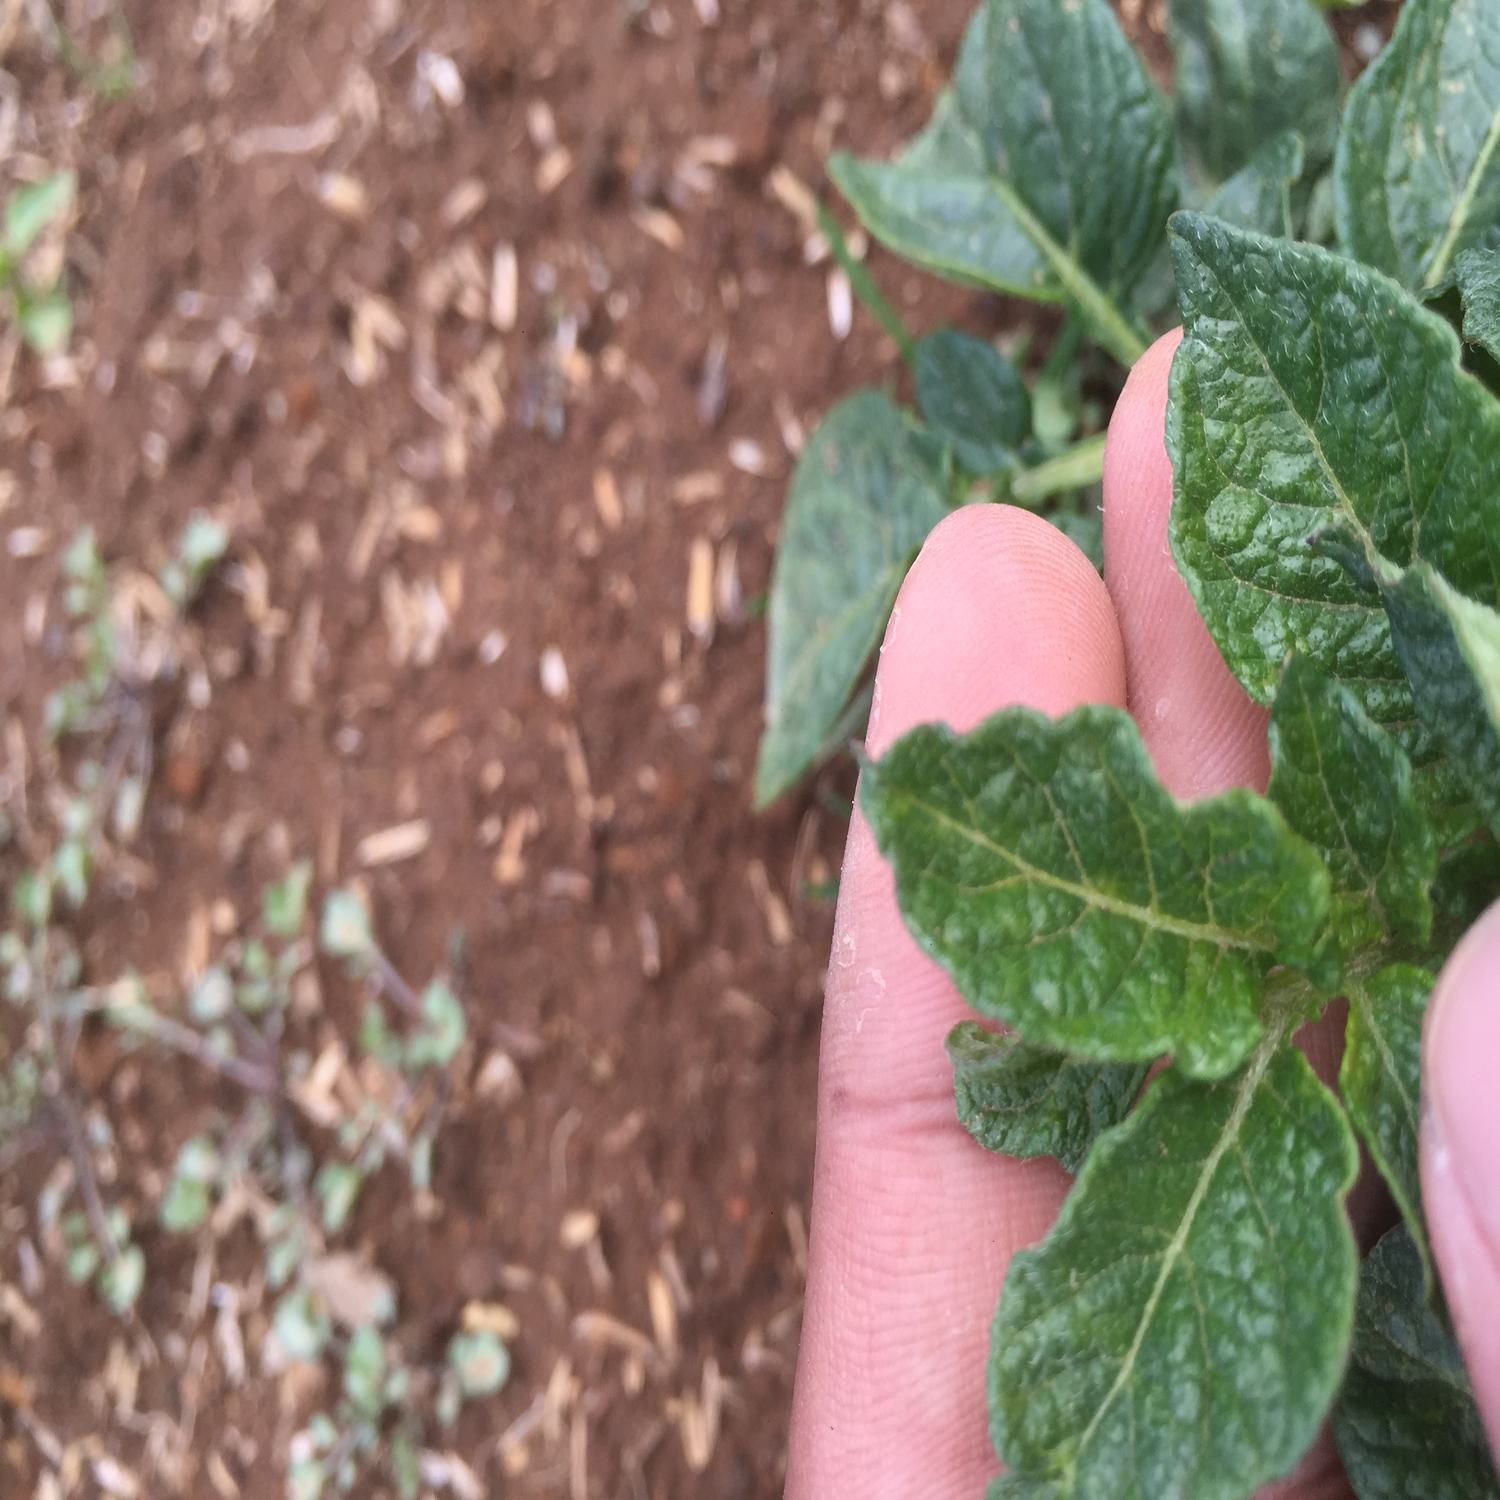
Label: Virus